Hargraves Community Center

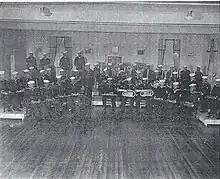
Picture of the Navy B-1 Band during their position at the Hargraves Center in Chapel Hill, NC.

After the war, the Navy gave the center back to the town in 1945. In 1947, the local organizers held the first meeting of the Chapel Hill NAACP, providing another experiment in community organization that differed from the church and the school. Marcellus Barksdale noted in his article "Civil Rights Organization & the Indigenous Movement in CH NC 1960-65" that the mere presence of an NAACP chapter in town increased thought and talk of civil rights.